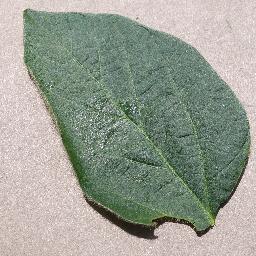
Label: Soybean___healthy